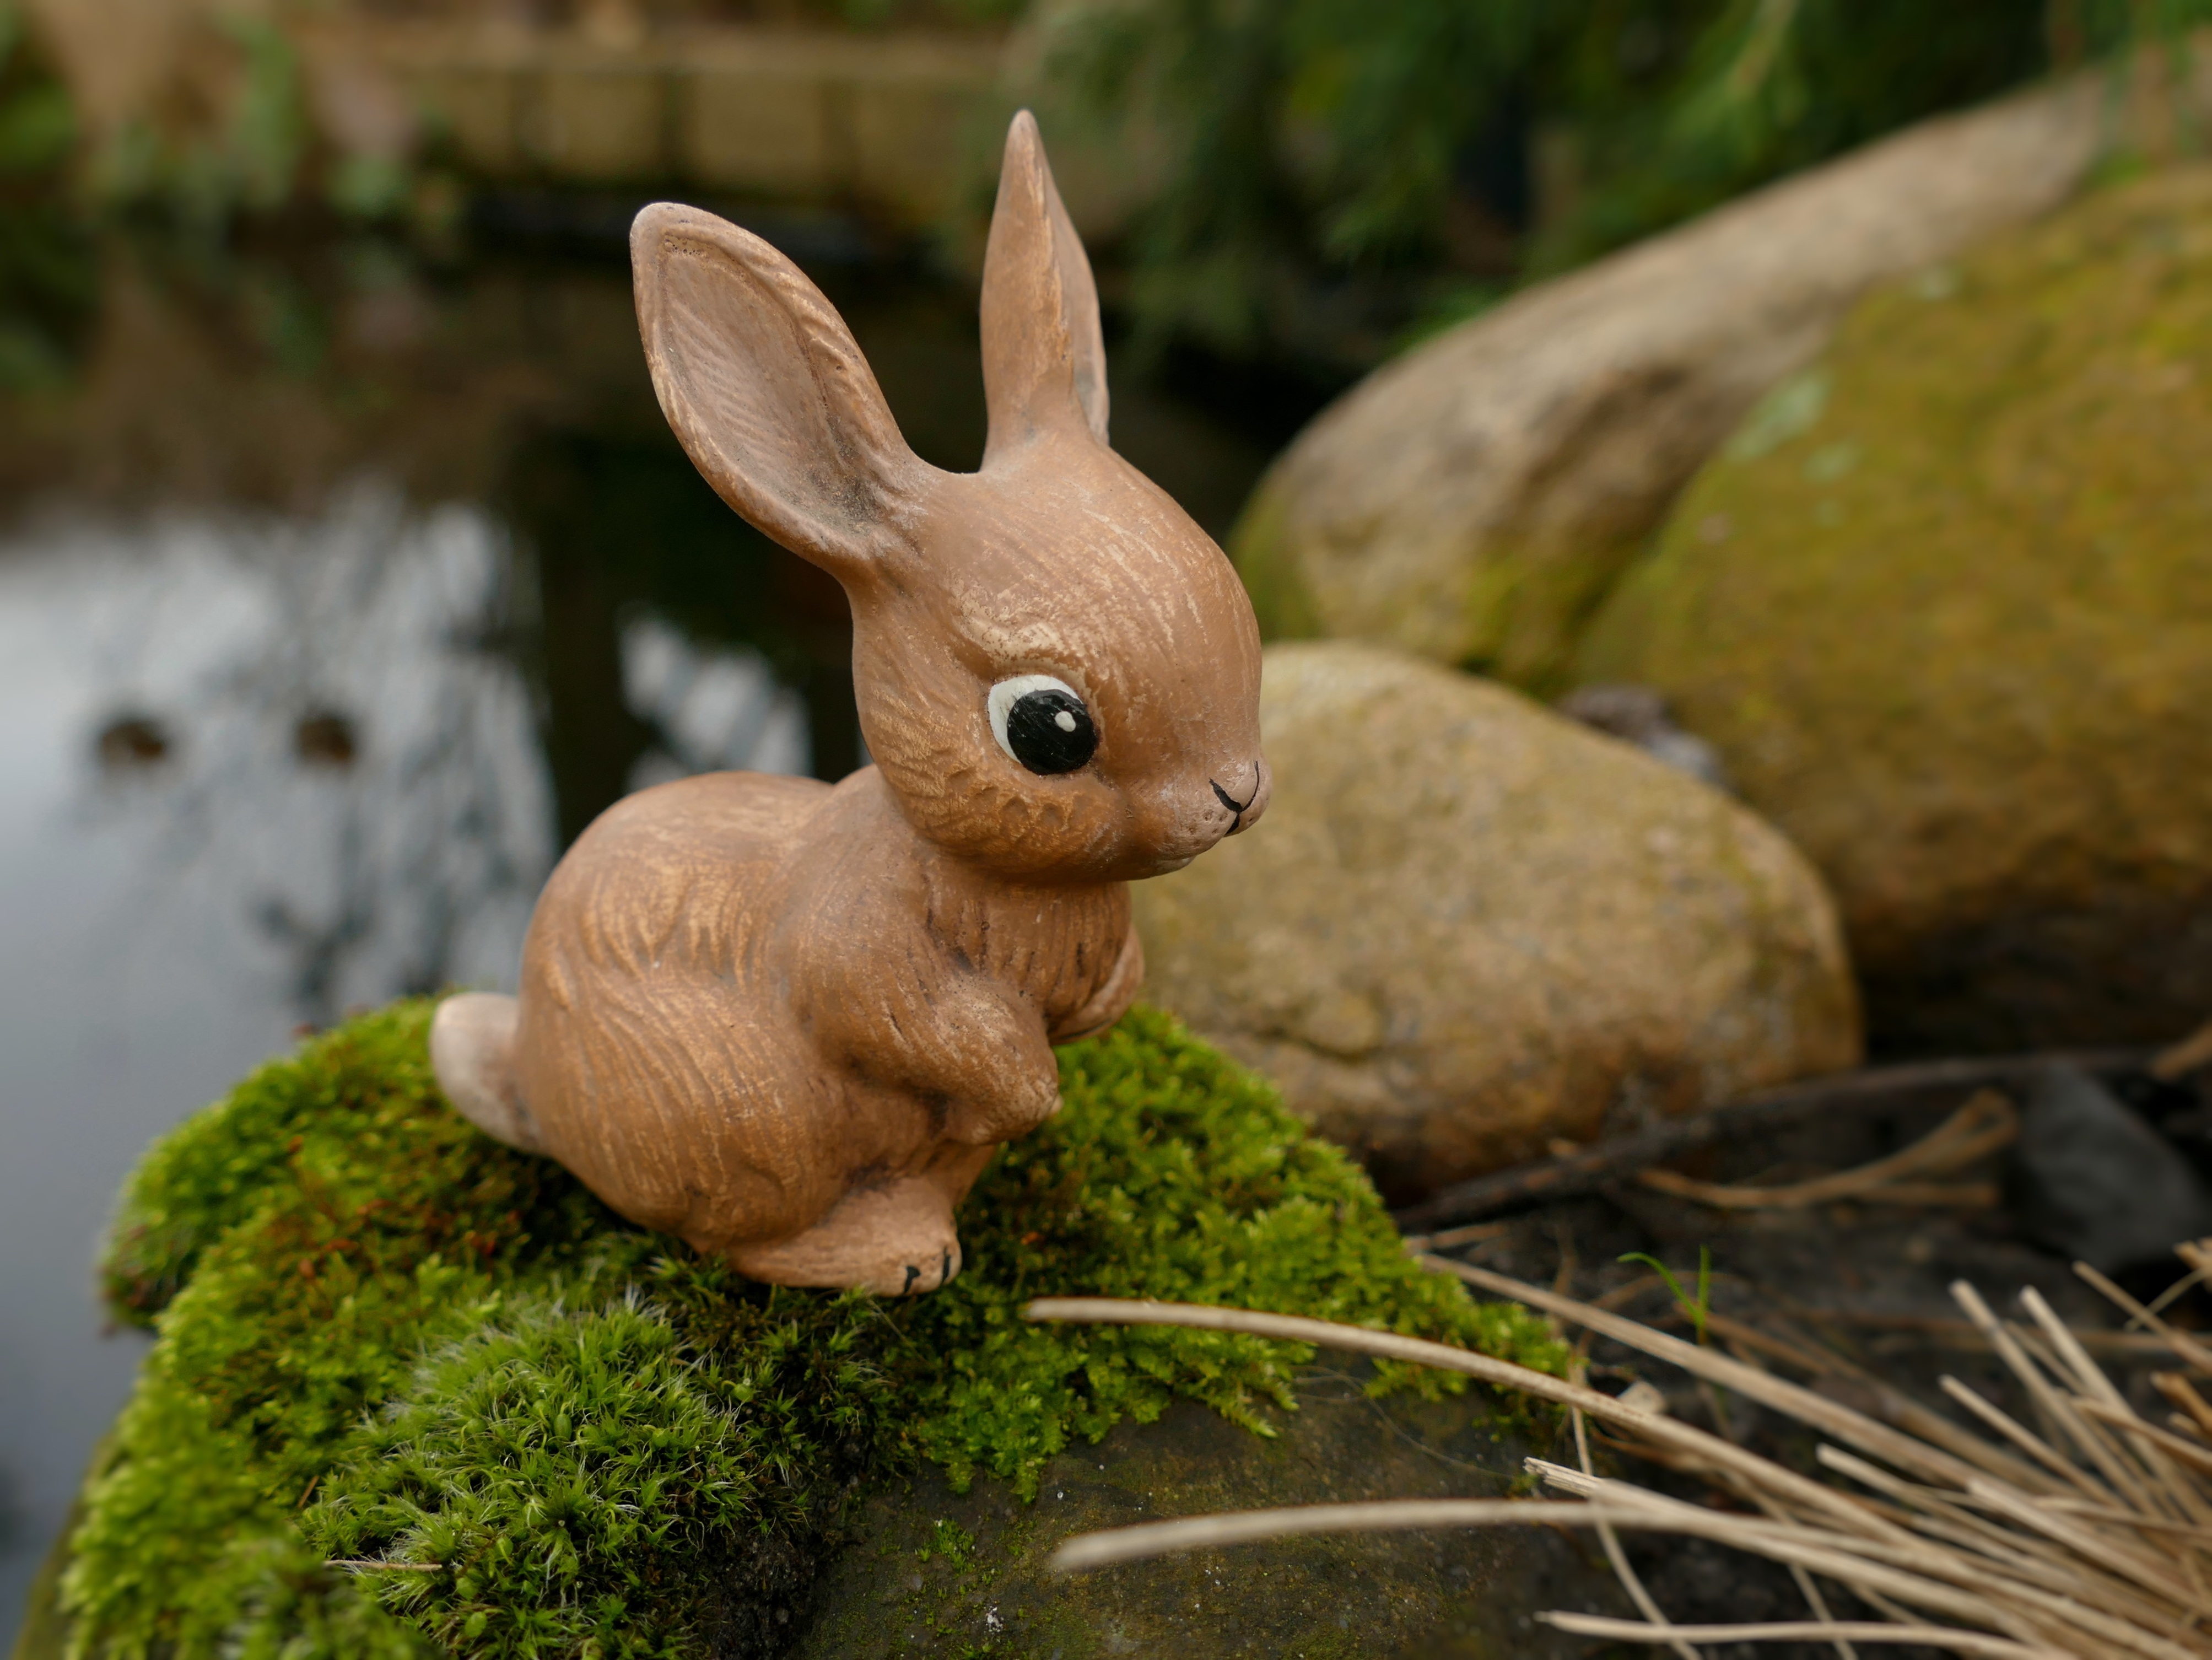
grass, sweet, wildlife, mammal, fauna, rabbit, hare, figure, funny, easter, bunny, easter bunny, easter decoration, stuffed toy, domestic rabbit, rabits and hares, easter figure